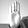
ASL letter: B